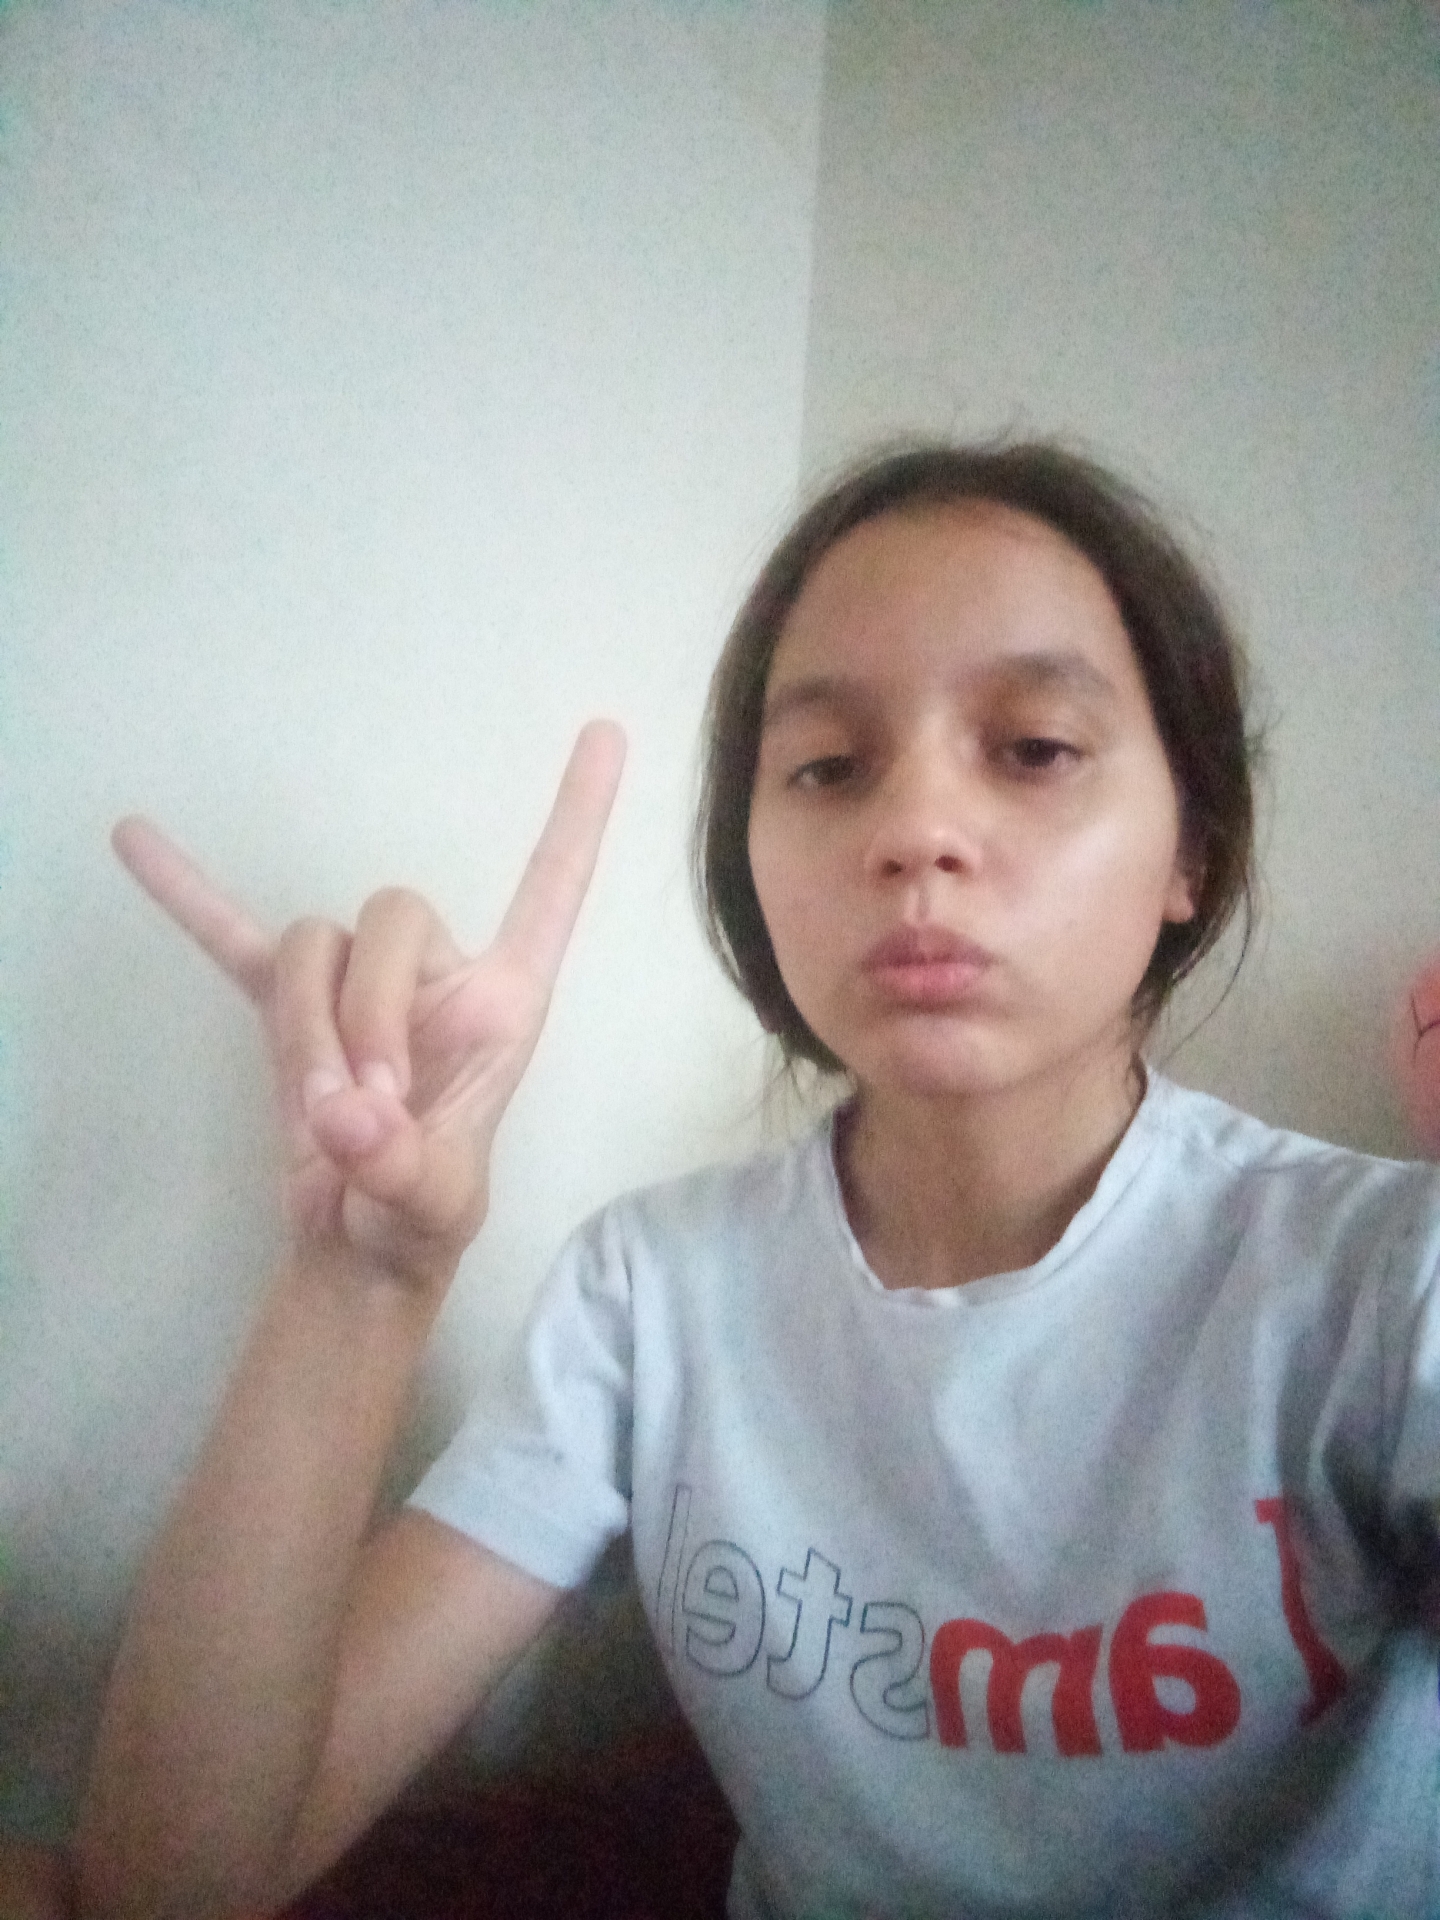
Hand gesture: rock